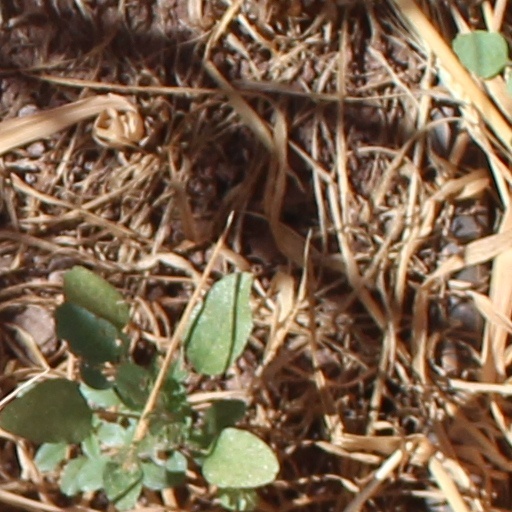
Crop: wheat